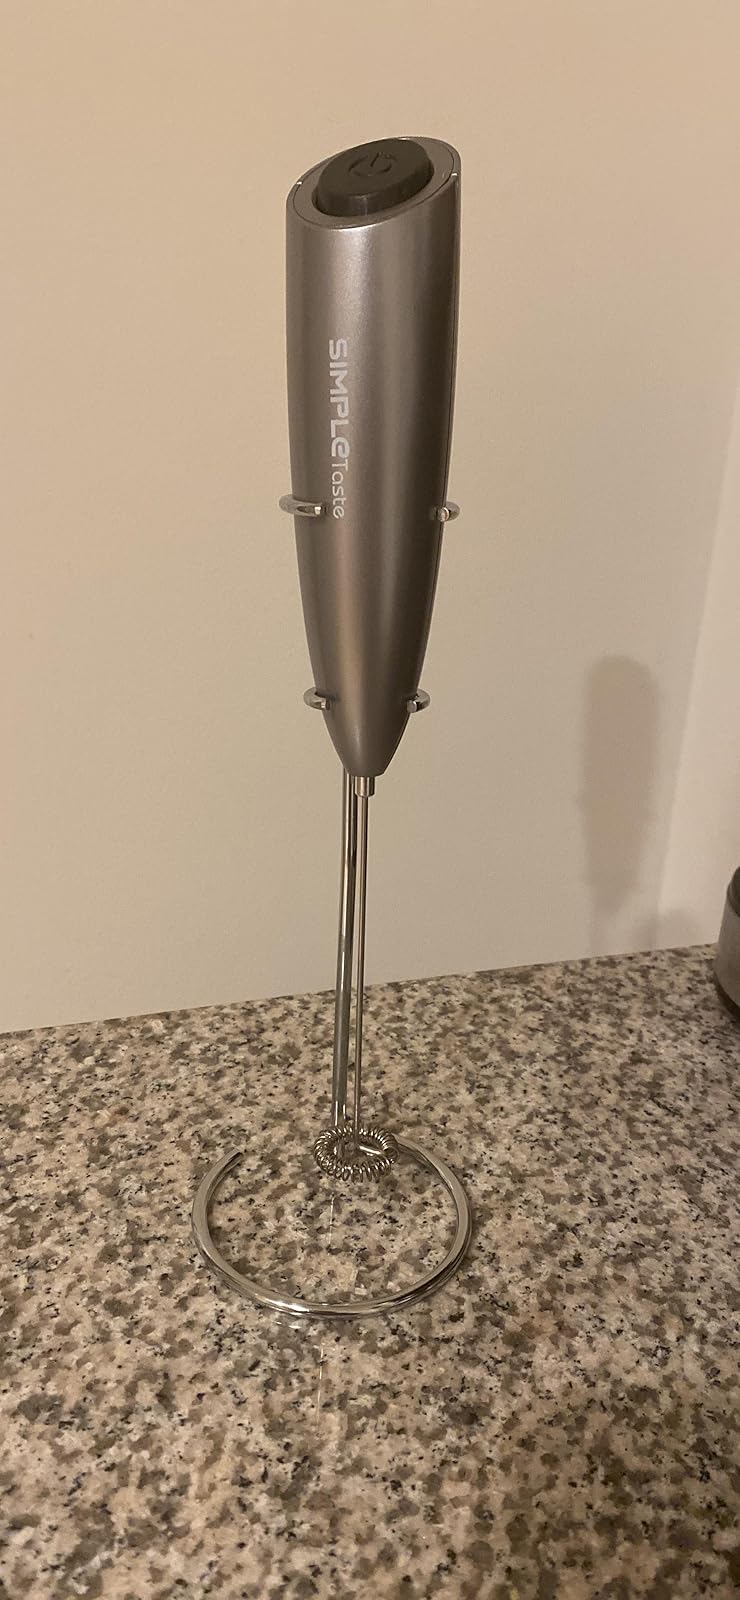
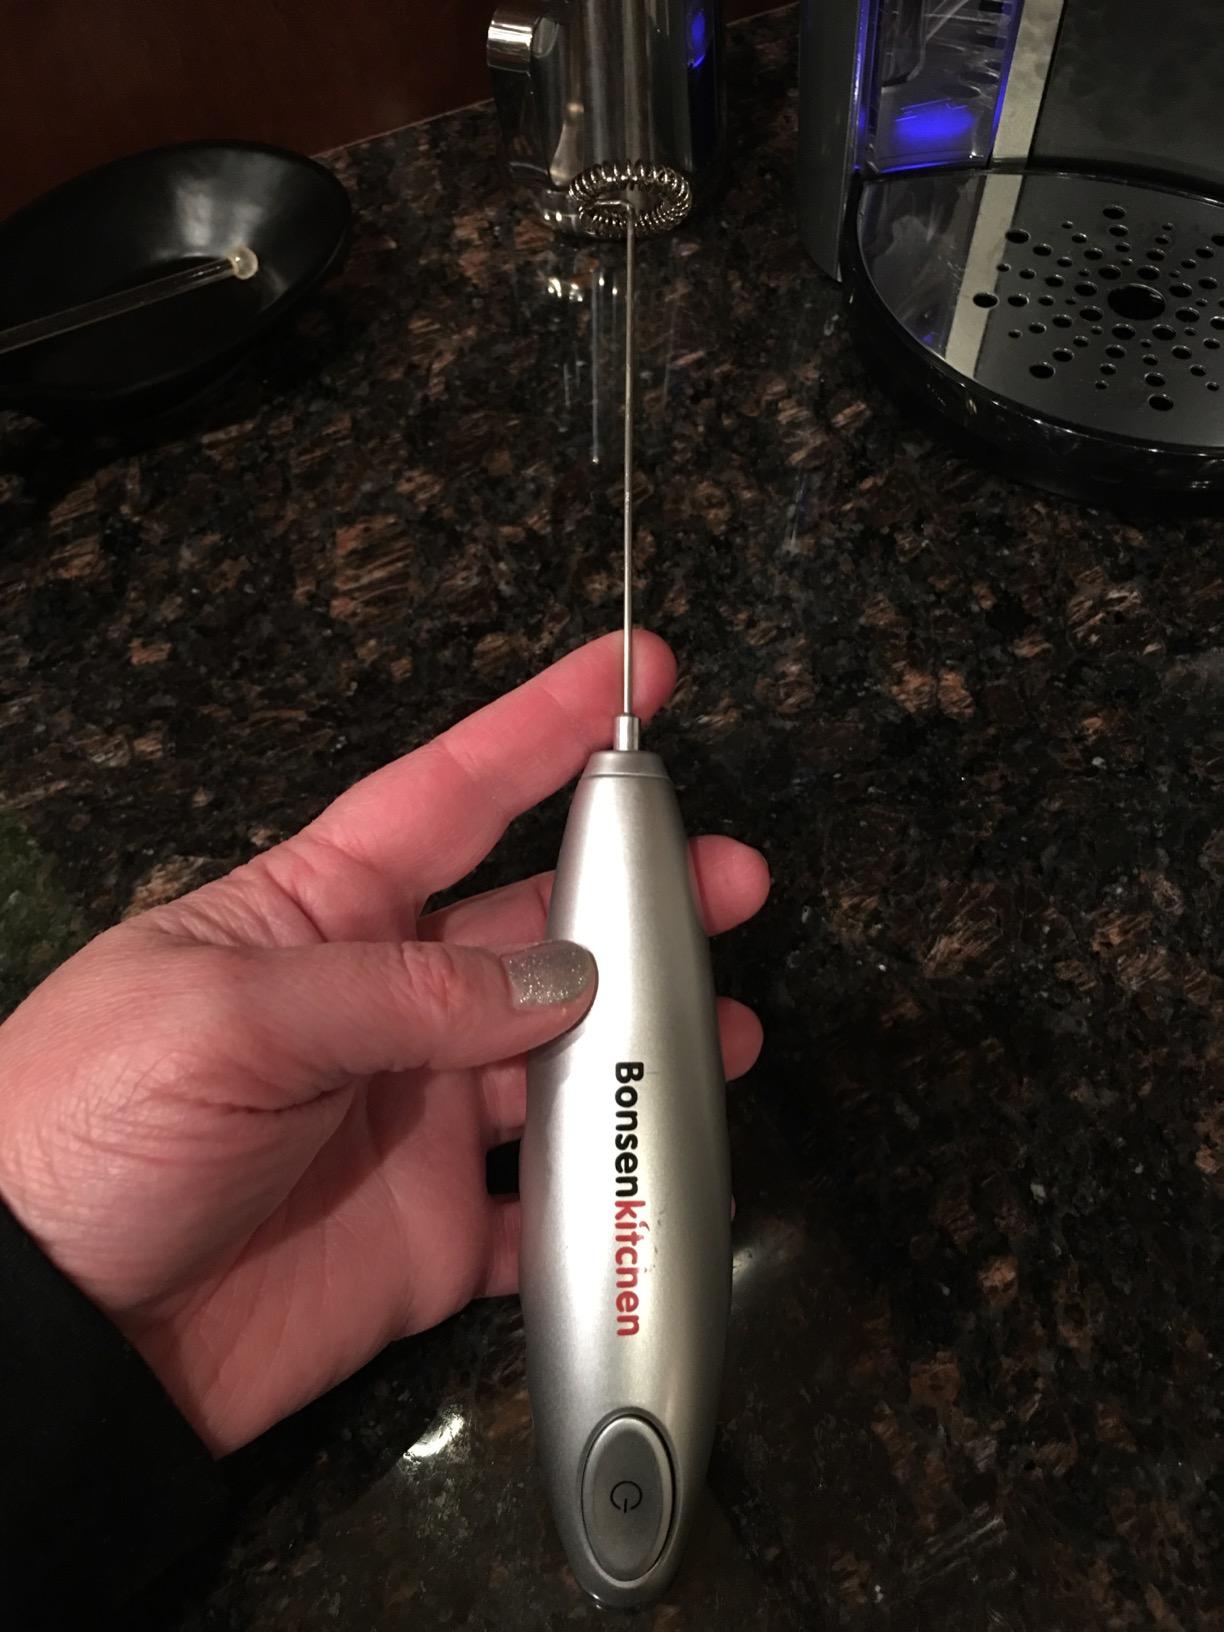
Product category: items_mixer
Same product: no